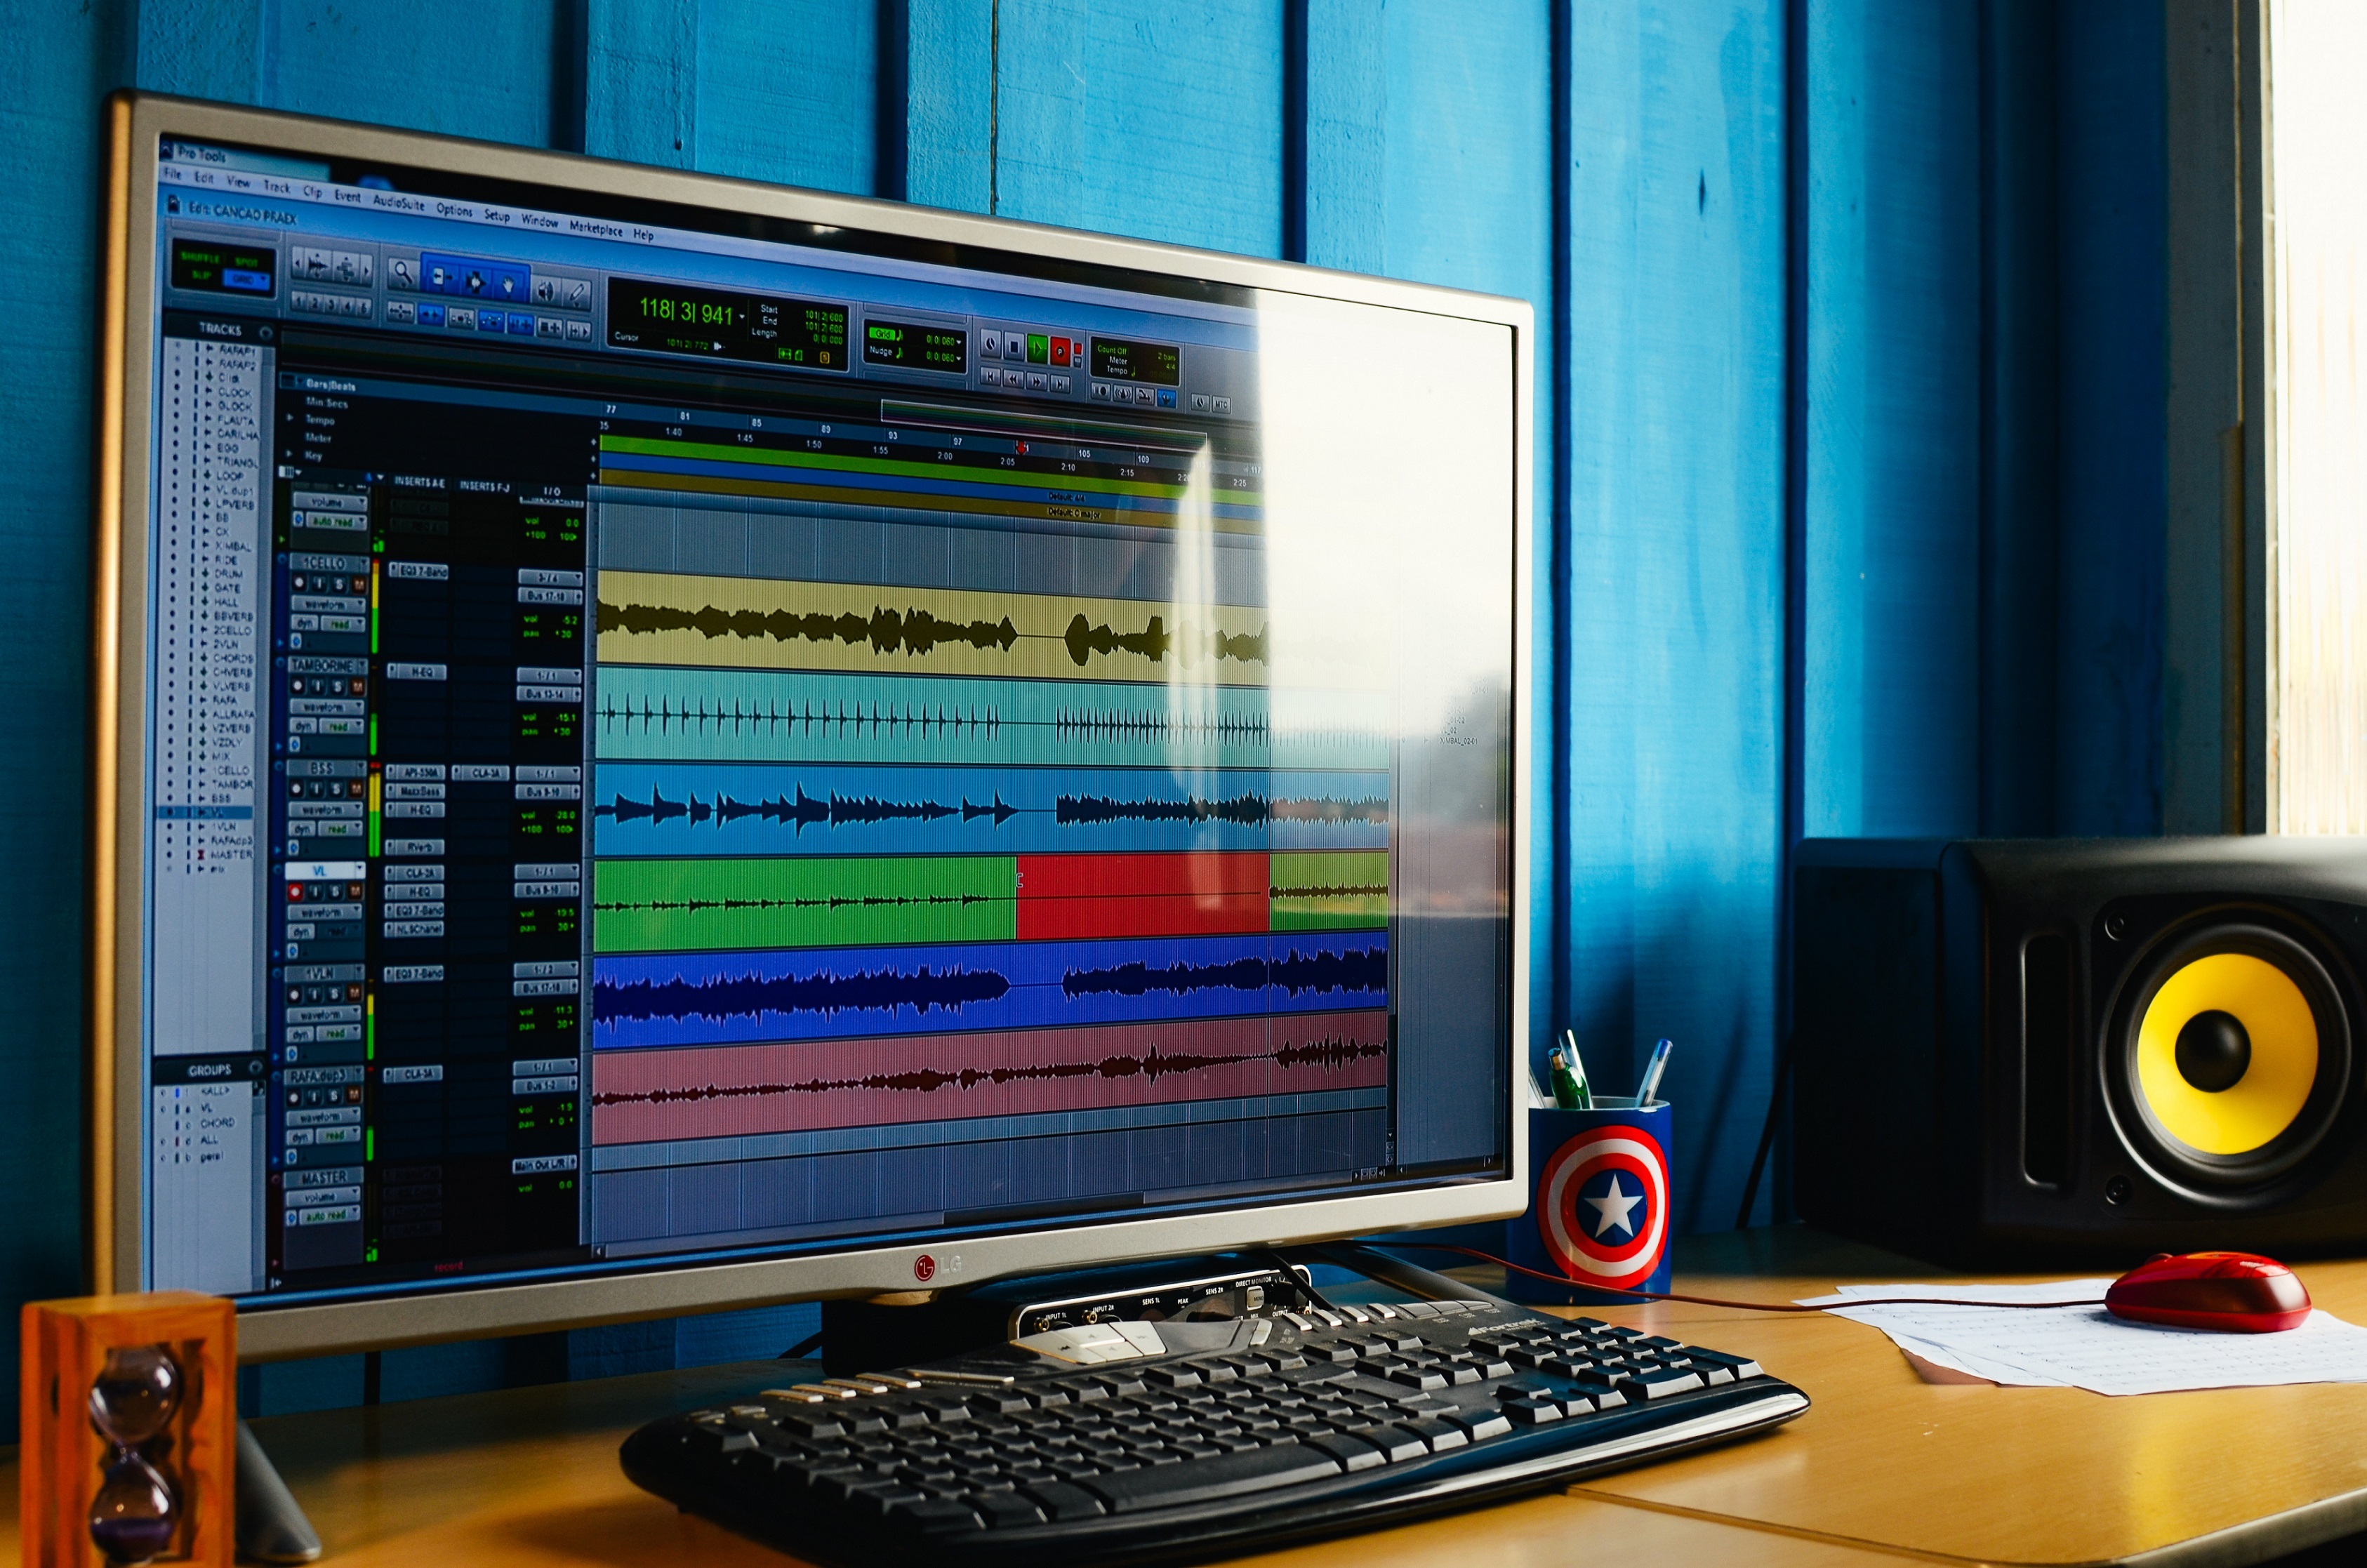
music, technology, studio, sound, mixing, multimedia, screenshot, estudio, audio equipment, desktop computer, personal computer, computer monitor, computer hardware, personal computer hardware, display device, computer program